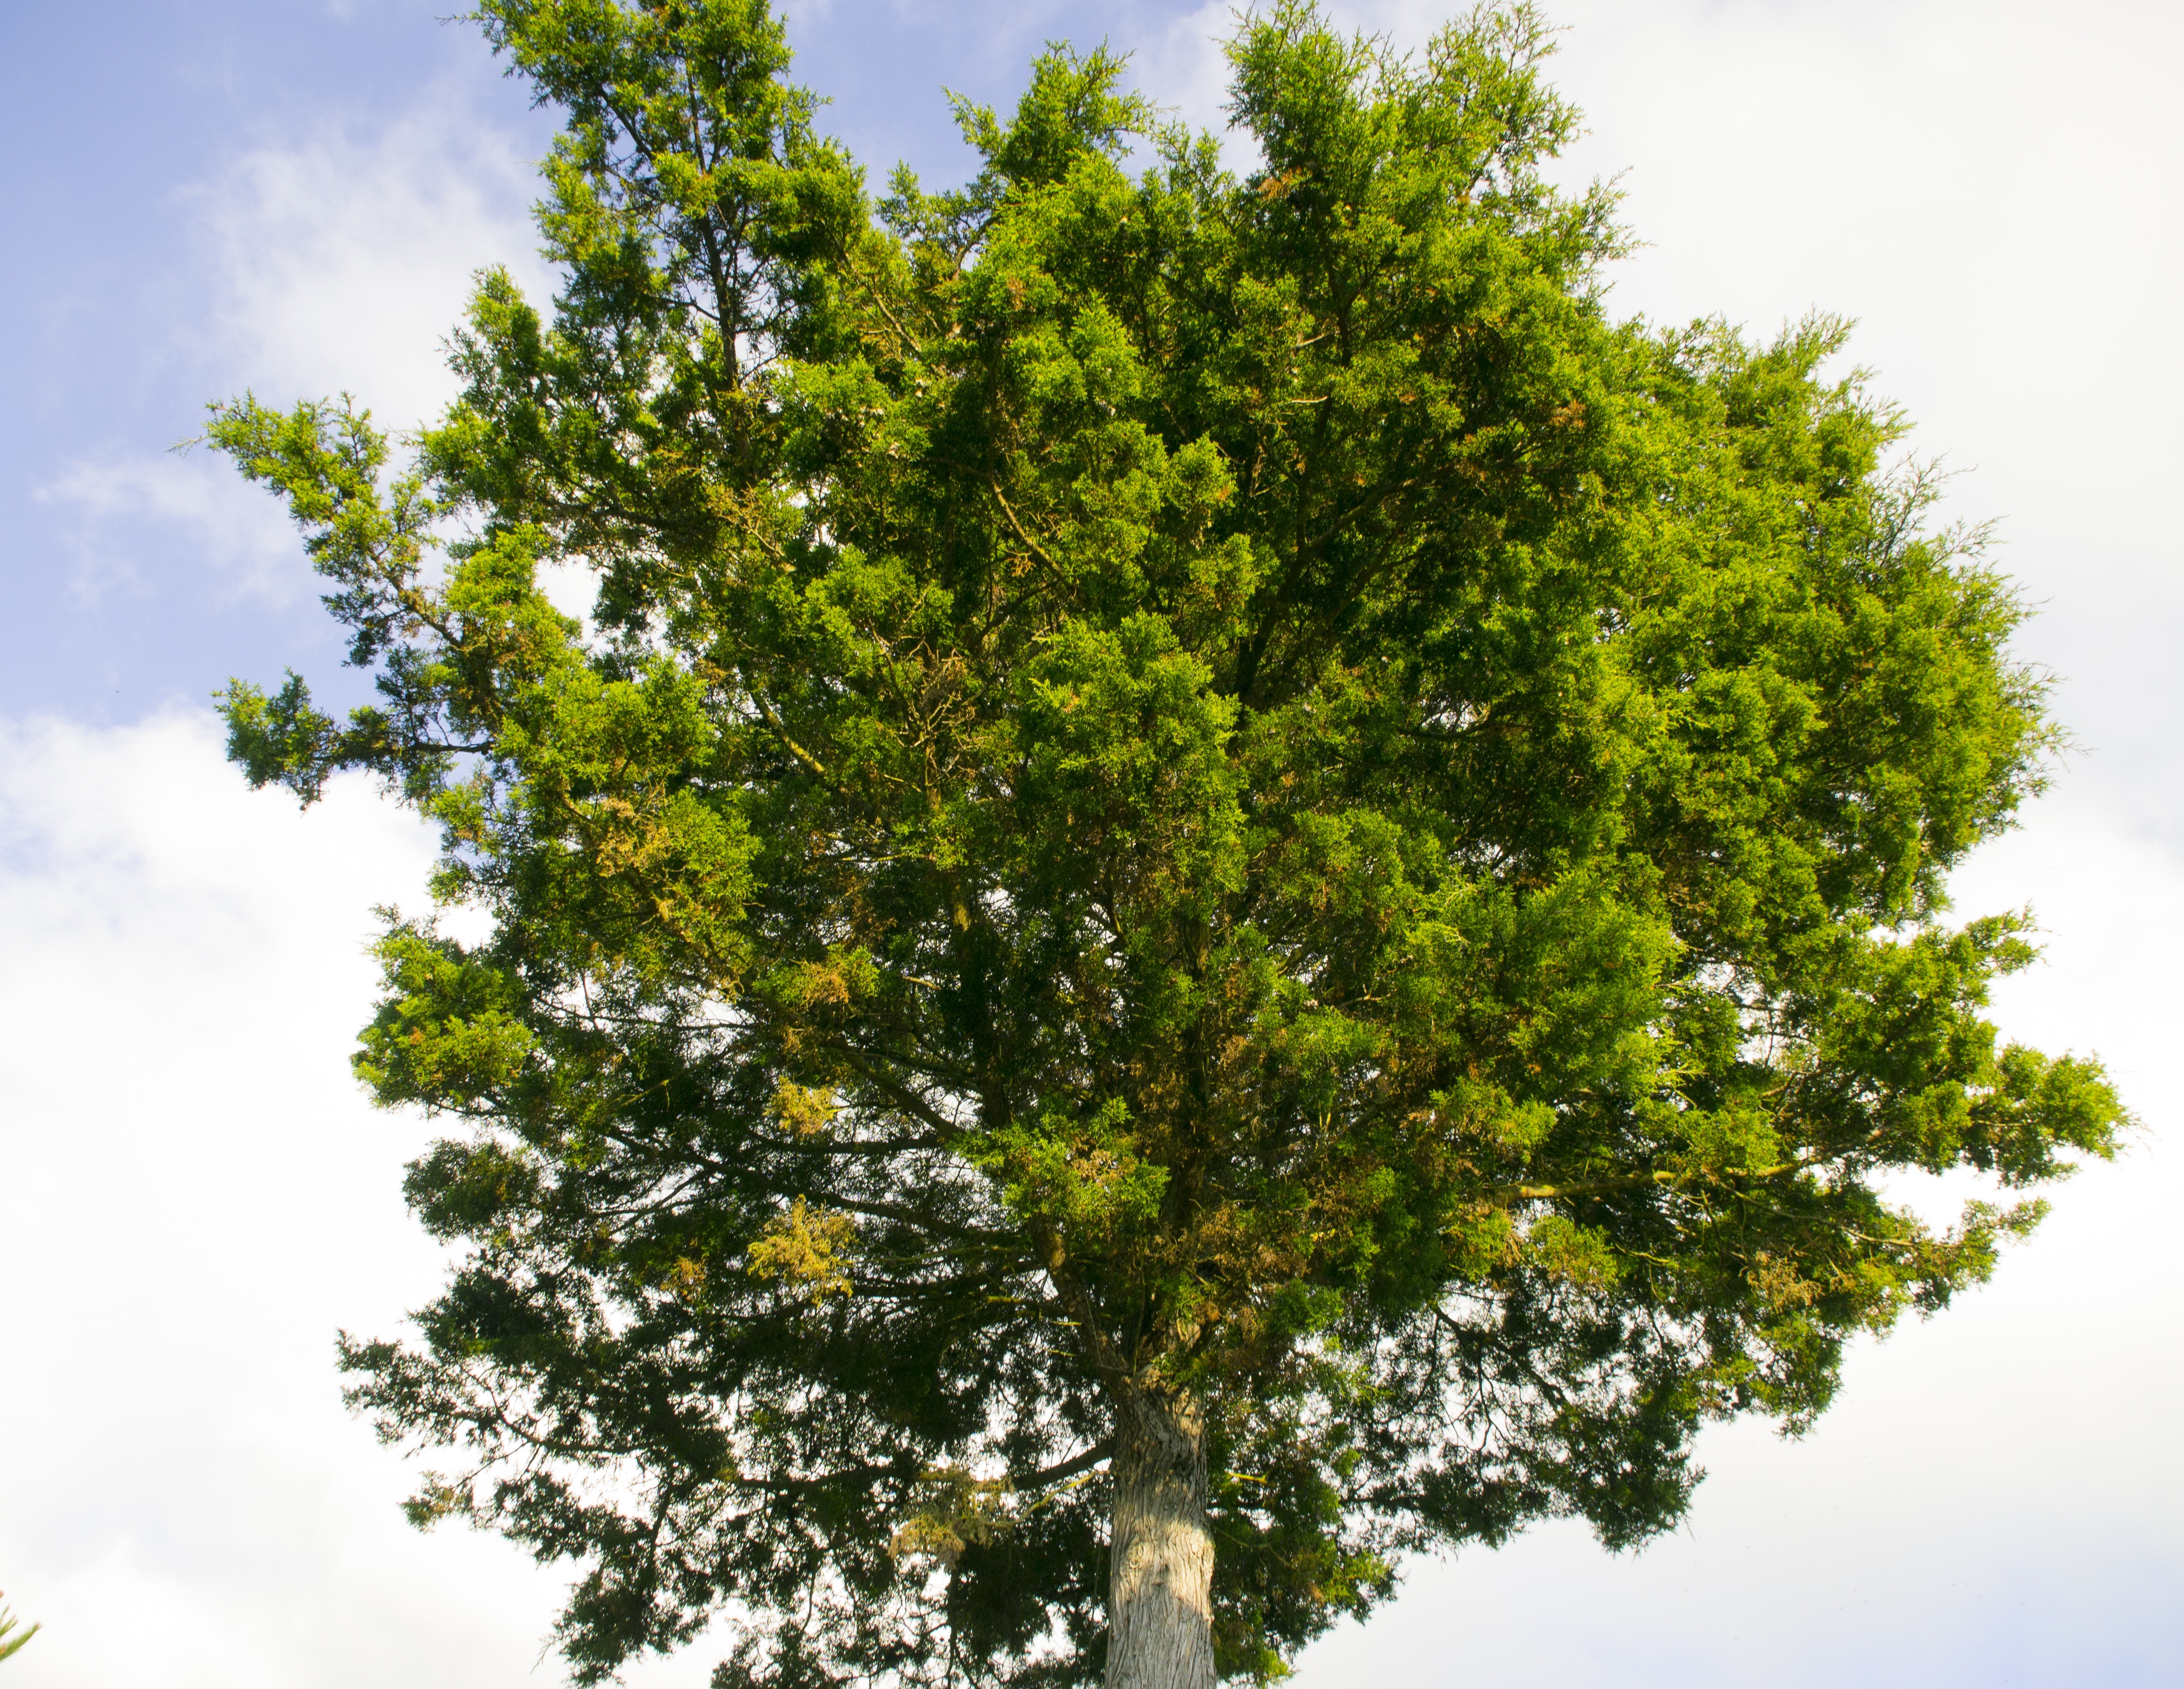
tree, branch, plant, flower, pine, green, produce, evergreen, shrub, deciduous, flowering plant, maidenhair tree, woody plant, land plant, plane tree family